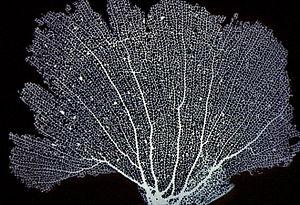
Ombre photographique de Gorgone par transillumination sur film radiologique
La microphagie suspensivore est un mode d'alimentation qui consiste à se nourrir d'organismes de très petite taille ou de particules organiques alimentaires en les filtrant du milieu aquatique dans lesquelles ils sont en suspension.